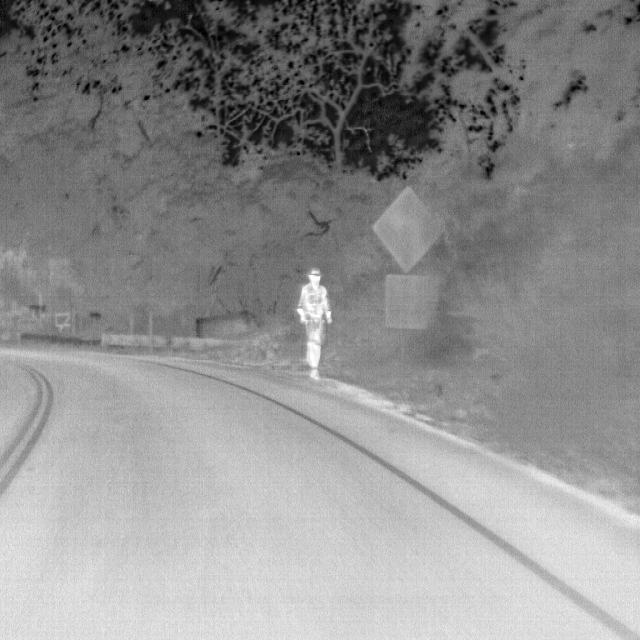
Detected objects:
label: person